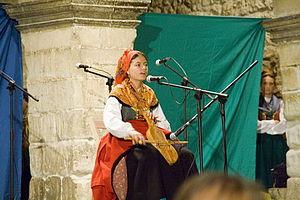
Le rabel est un petit cordophone d'origine espagnole. C'est une vièle rustique et ancienne qui a été répandue en Amérique Latine notamment. Sa première mention remonte au XIIᵉ siècle, le terme étant dérivé de celui du rabâb, tout comme le rebec. Il est toujours utilisé dans la musique folklorique de Cantabria et des Asturies.